Tannhäuser (opera)

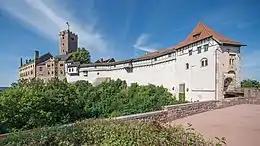
The Wartburg in Eisenach

Elisabeth enters, joyfully. She sings, to the hall, of how she has been beset by sadness since Tannhäuser's departure but now lives in hope that his songs will revive both of them, (Dear hall, I greet thee once again). Wolfram leads Tannhäuser into the hall.